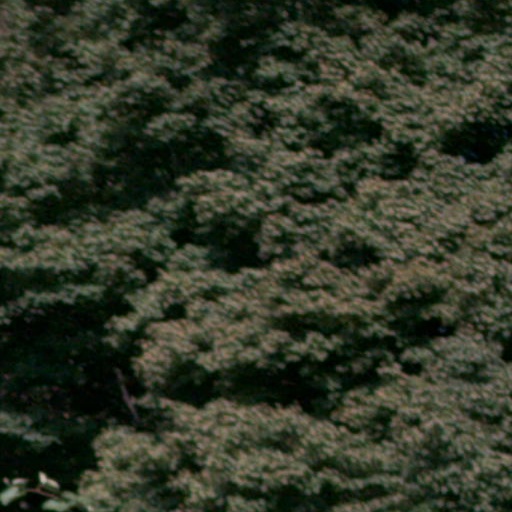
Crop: cassava